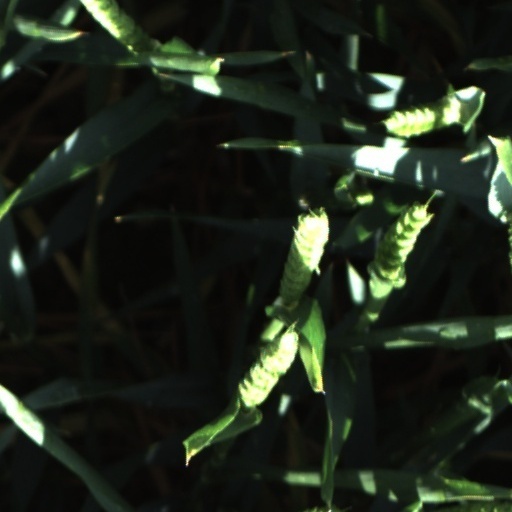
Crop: wheat